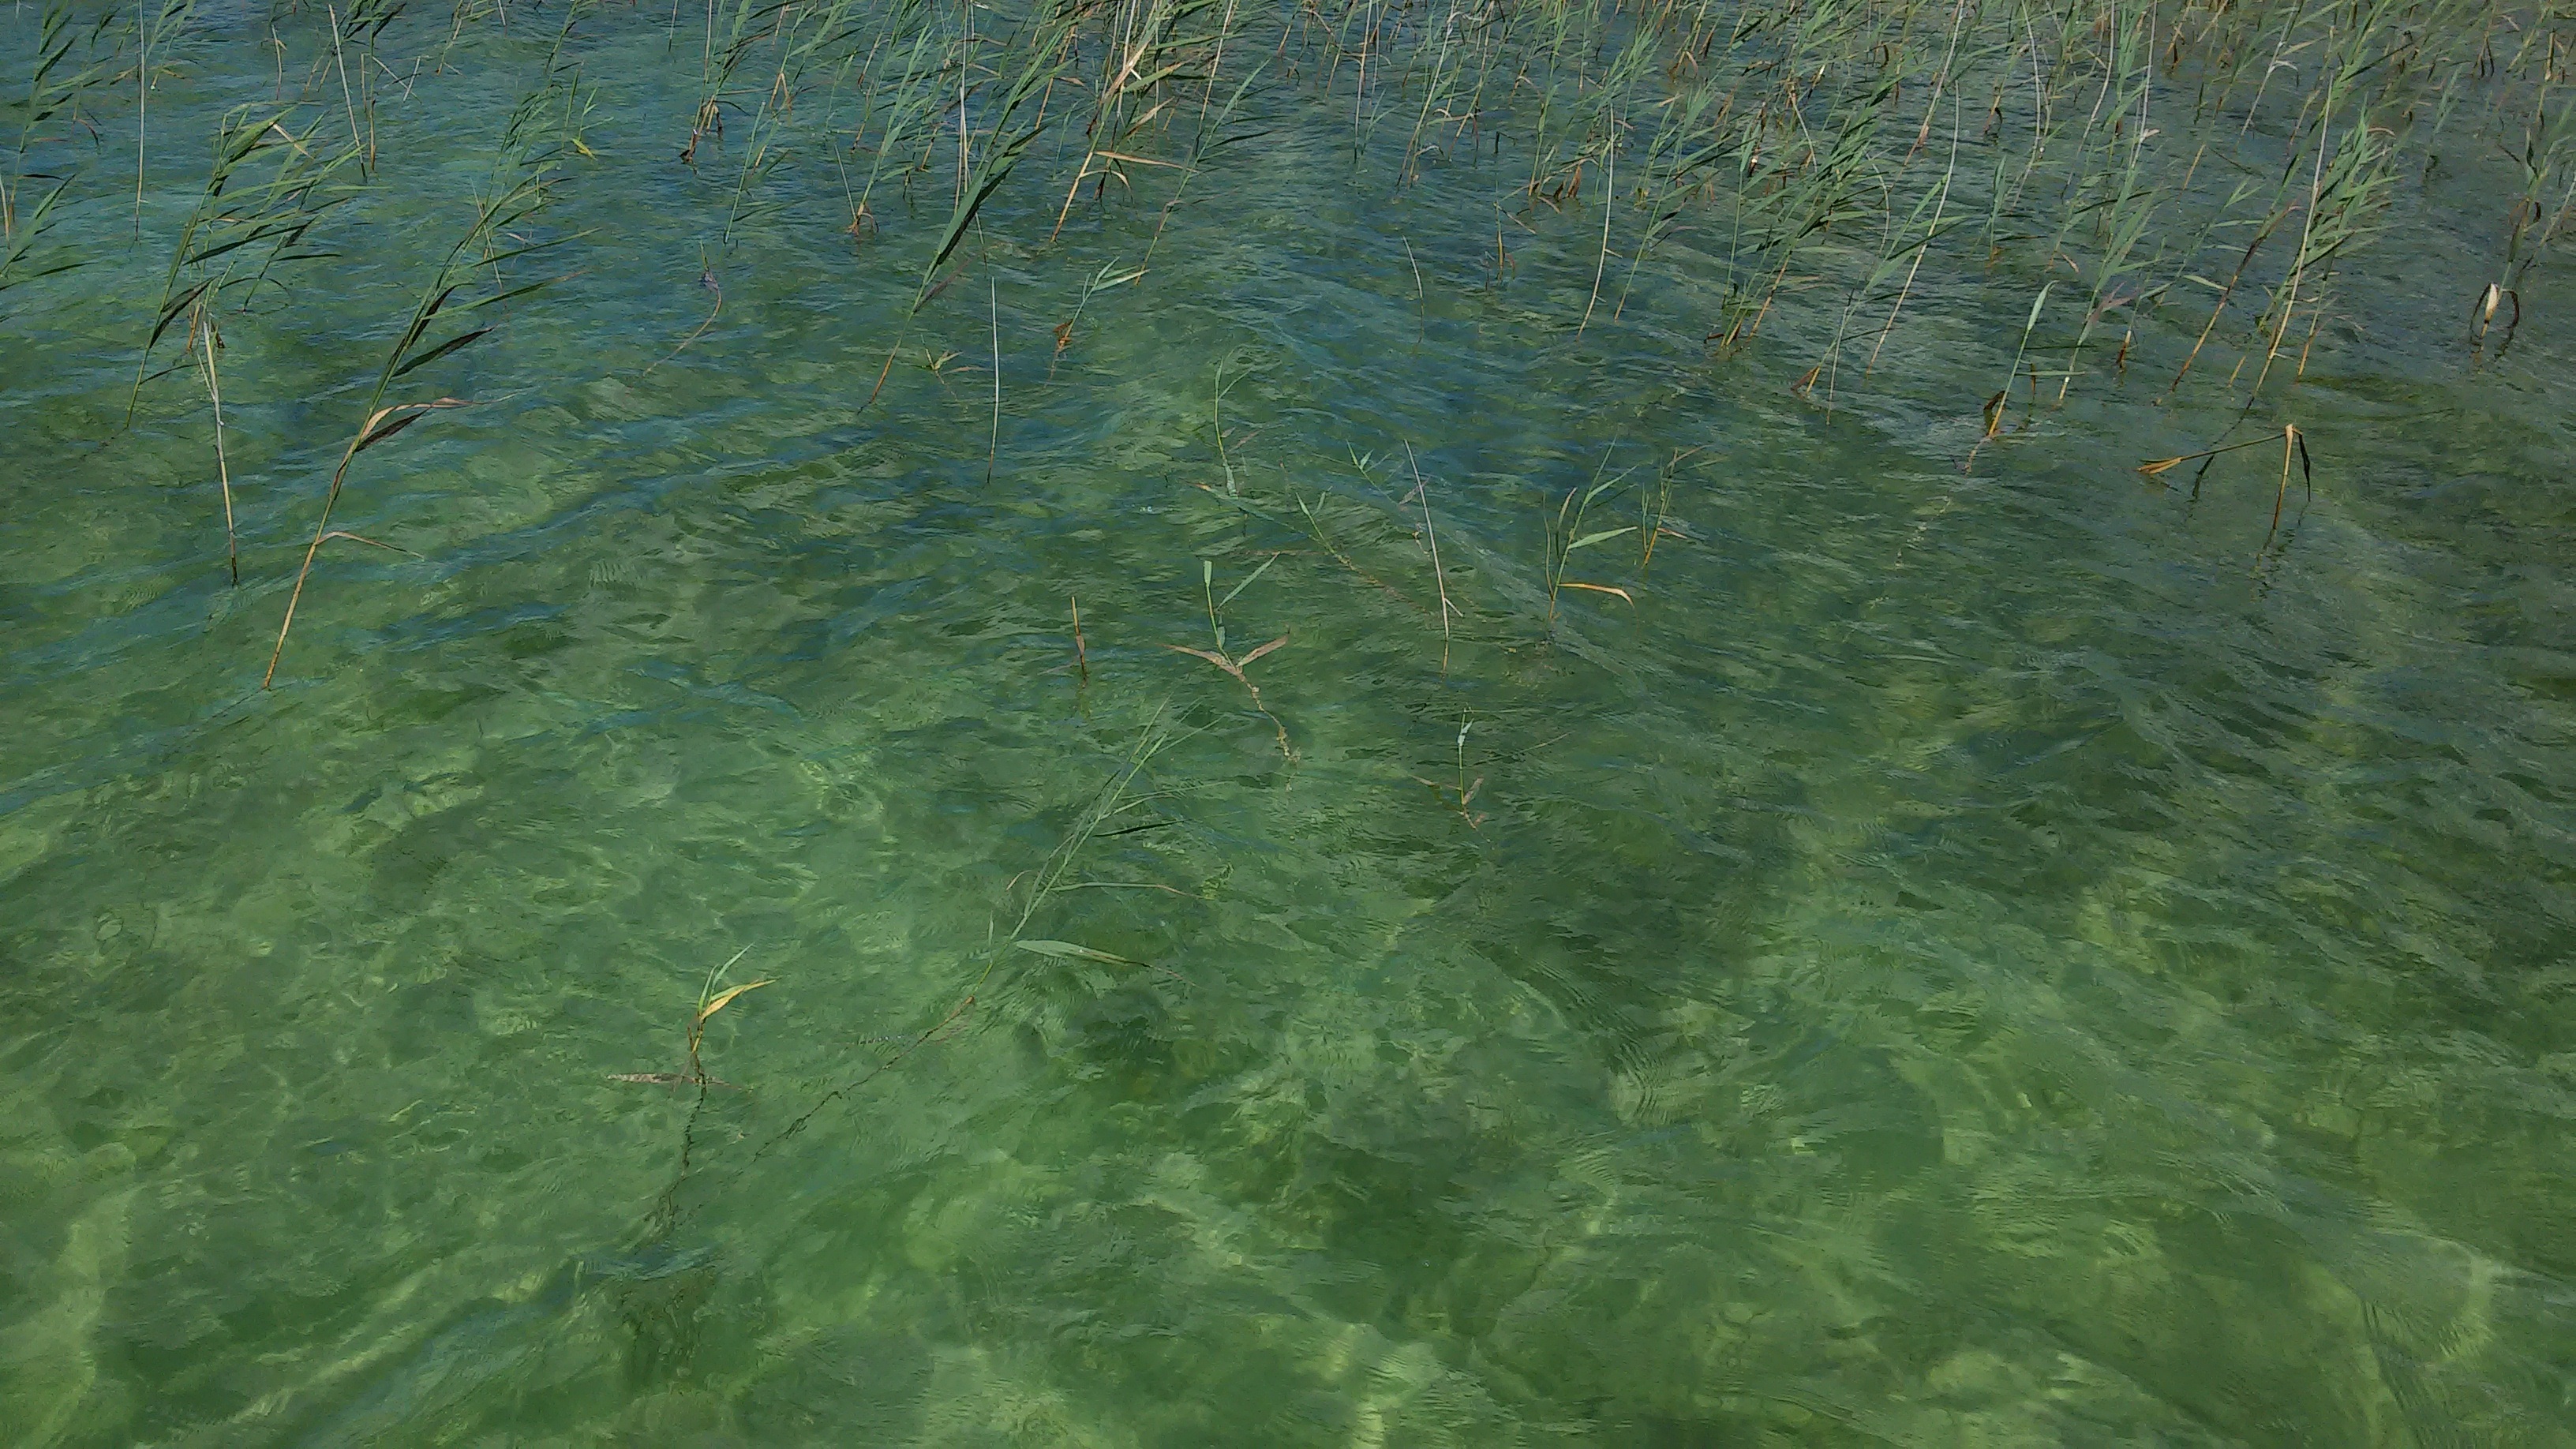
tree, water, forest, grass, swamp, leaf, lake, river, reed, pond, stream, pattern, green, reflection, jungle, background, algae, shallow, vegetation, wetland, habitat, ecosystem, green algae, fish pond, natural environment